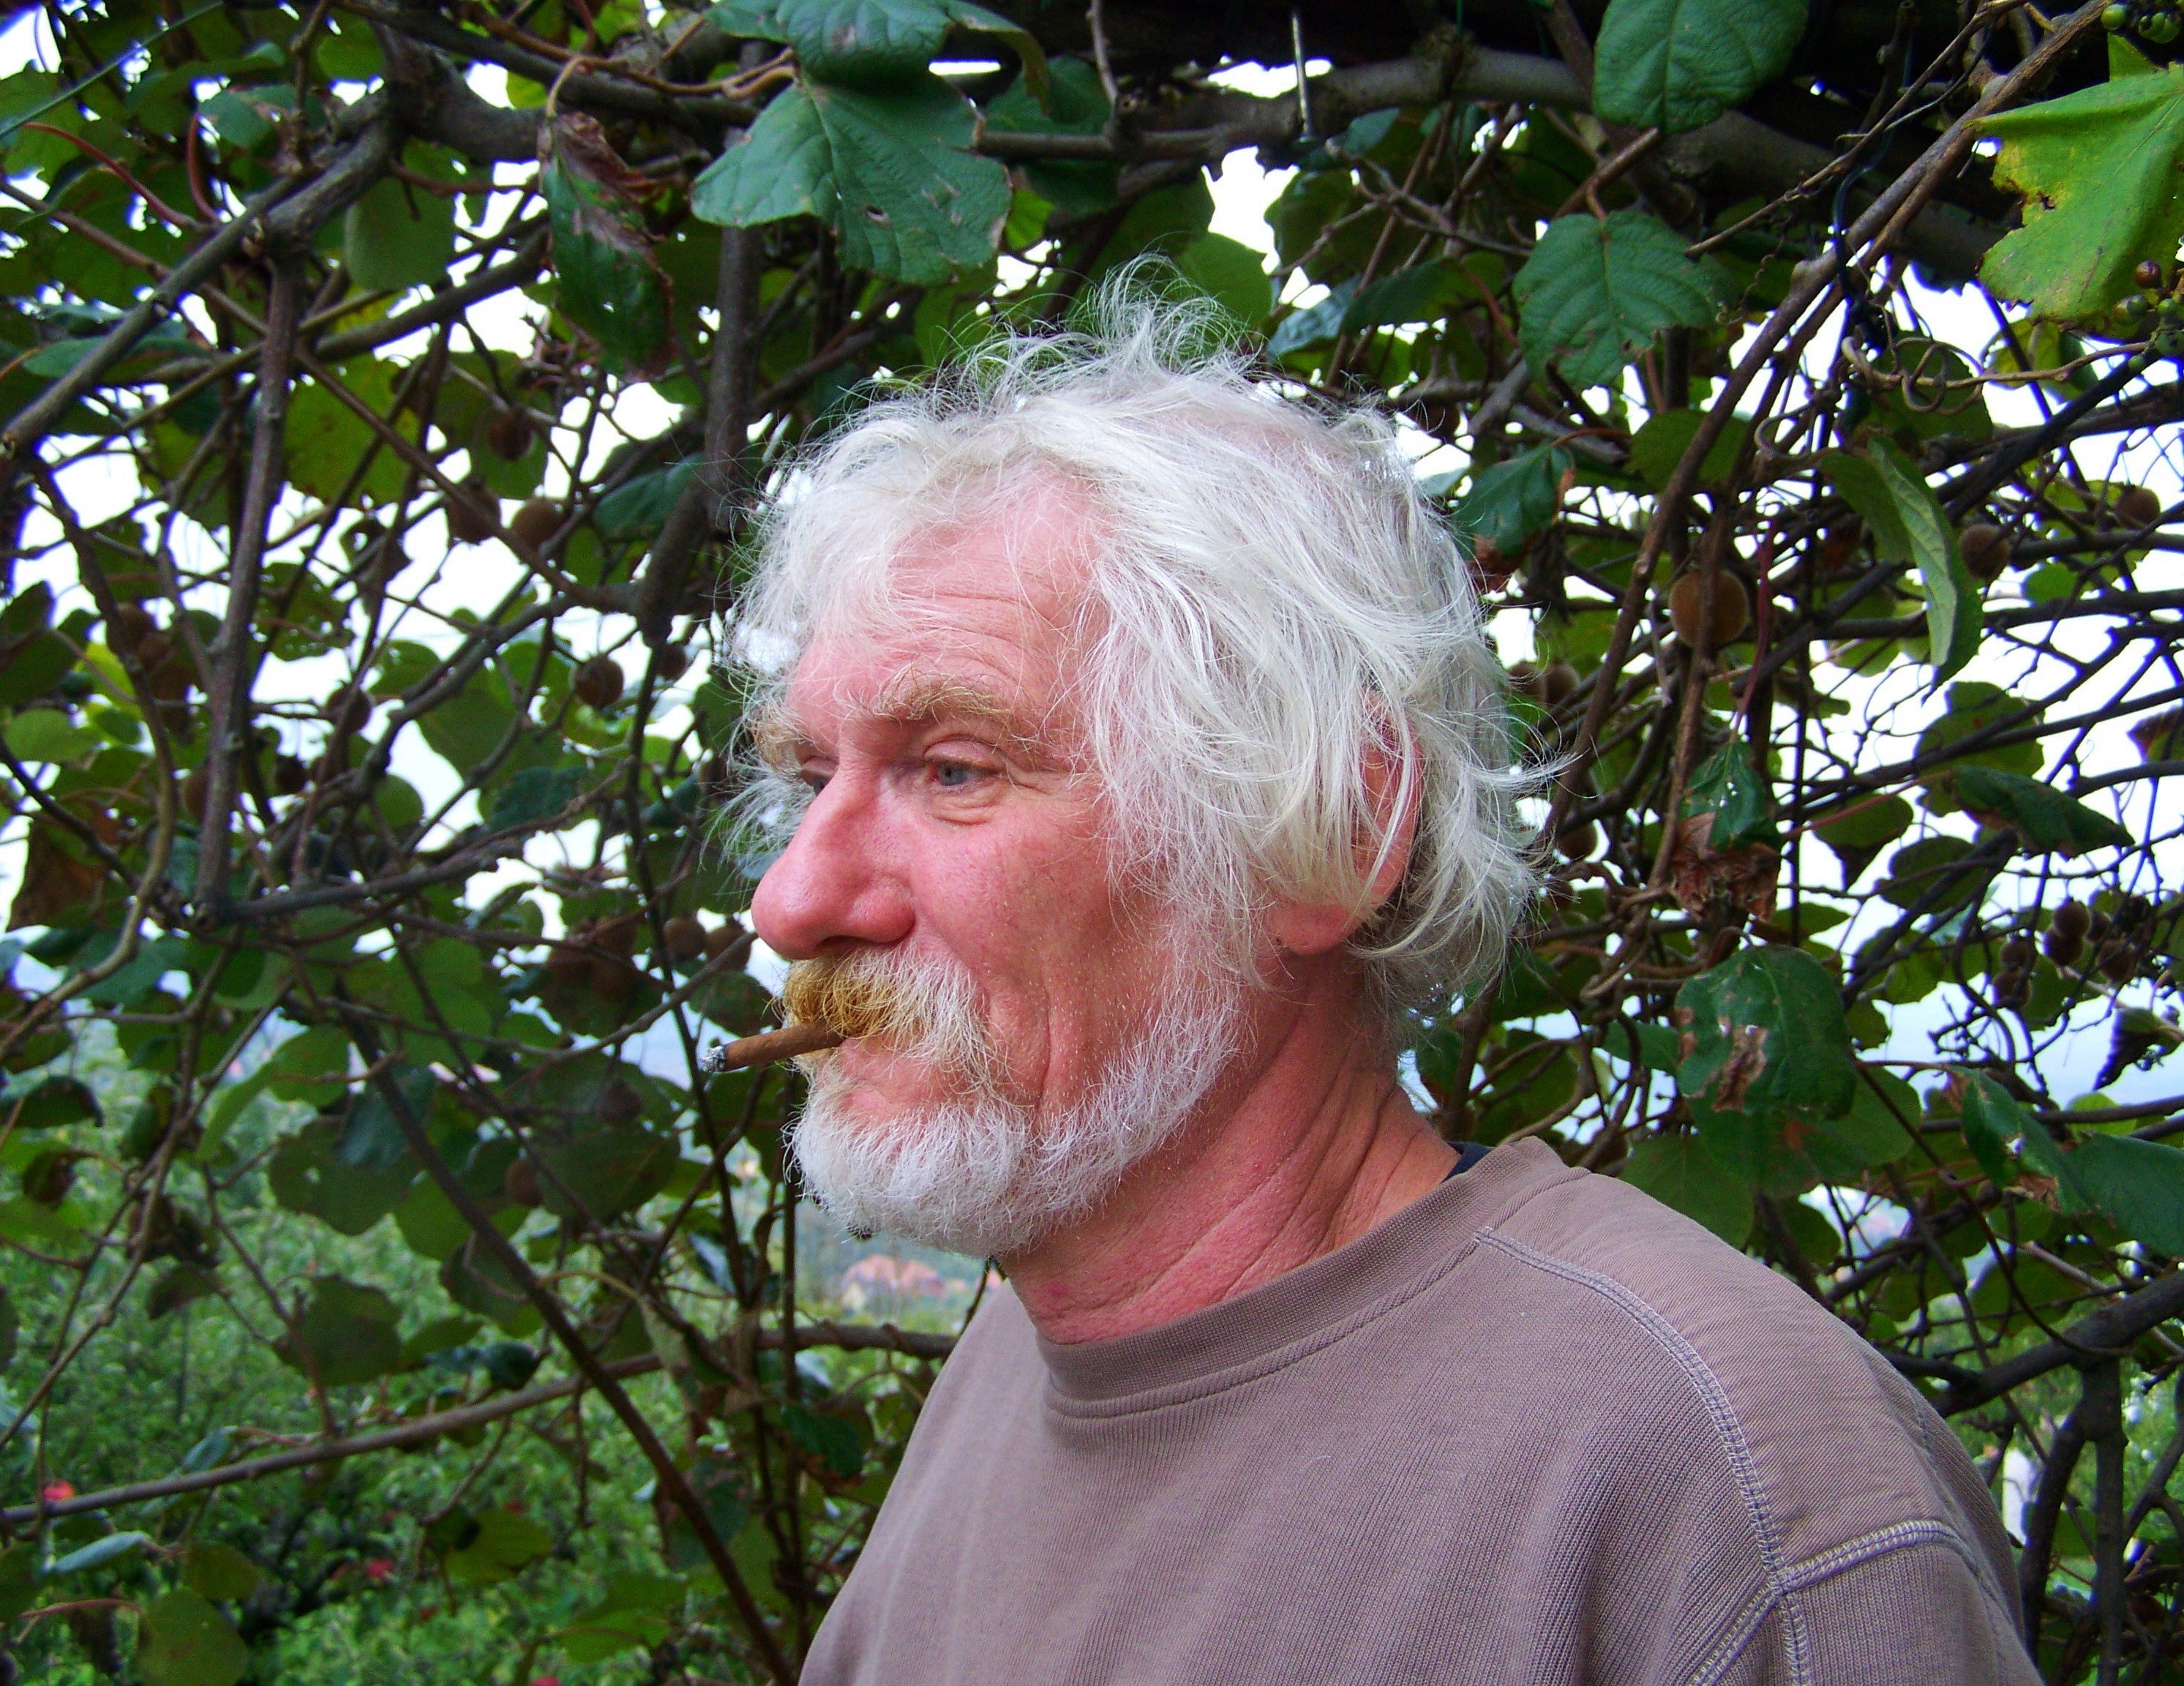
tree, people, plant, leaf, flower, portrait, botany, garden, flora, old man, fall hair